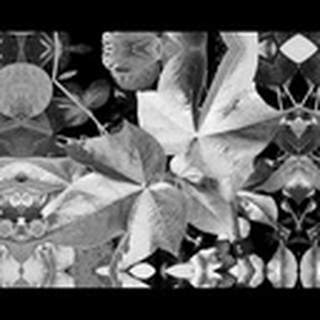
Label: healthy_cotton